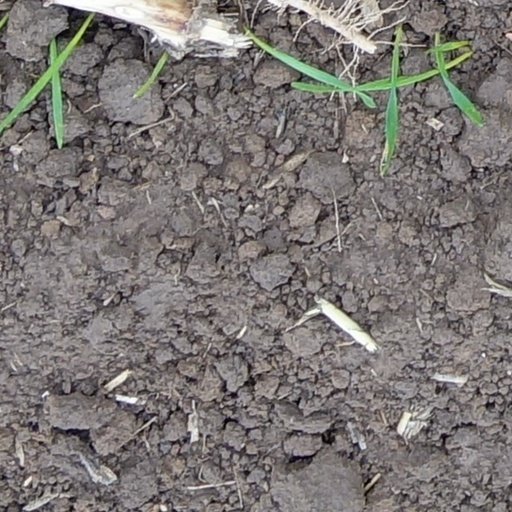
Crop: wheat